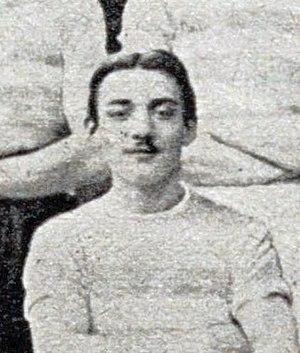
Jean-Guy Gautier, champion de France du 100 mètres en 1893
Jean-Guy Gautier est un joueur de rugby à XV et un athlète français, né le 30 décembre 1875 à Jarnac et mort le 23 octobre 1938 à Cognac, de 1,75 m pour 73 kg.